Gaurav Gera

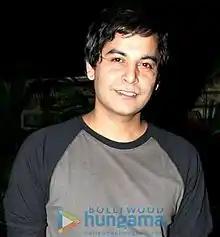
Gaurav Gera at unveils Shefali Sharma's music album

Gaurav Gera (born 23 September 1973) is an Indian comedian and actor who works in Hindi language films and television series. He also worked in Bollywood musical "Jhumroo". He is well known for playing the role of Nandu in "Jassi Jaisi Koi Nahin". Gaurav has been granted exclusive Snapchat filters on multiple occasions to meet up with his fans’ demands.